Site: brandenburg
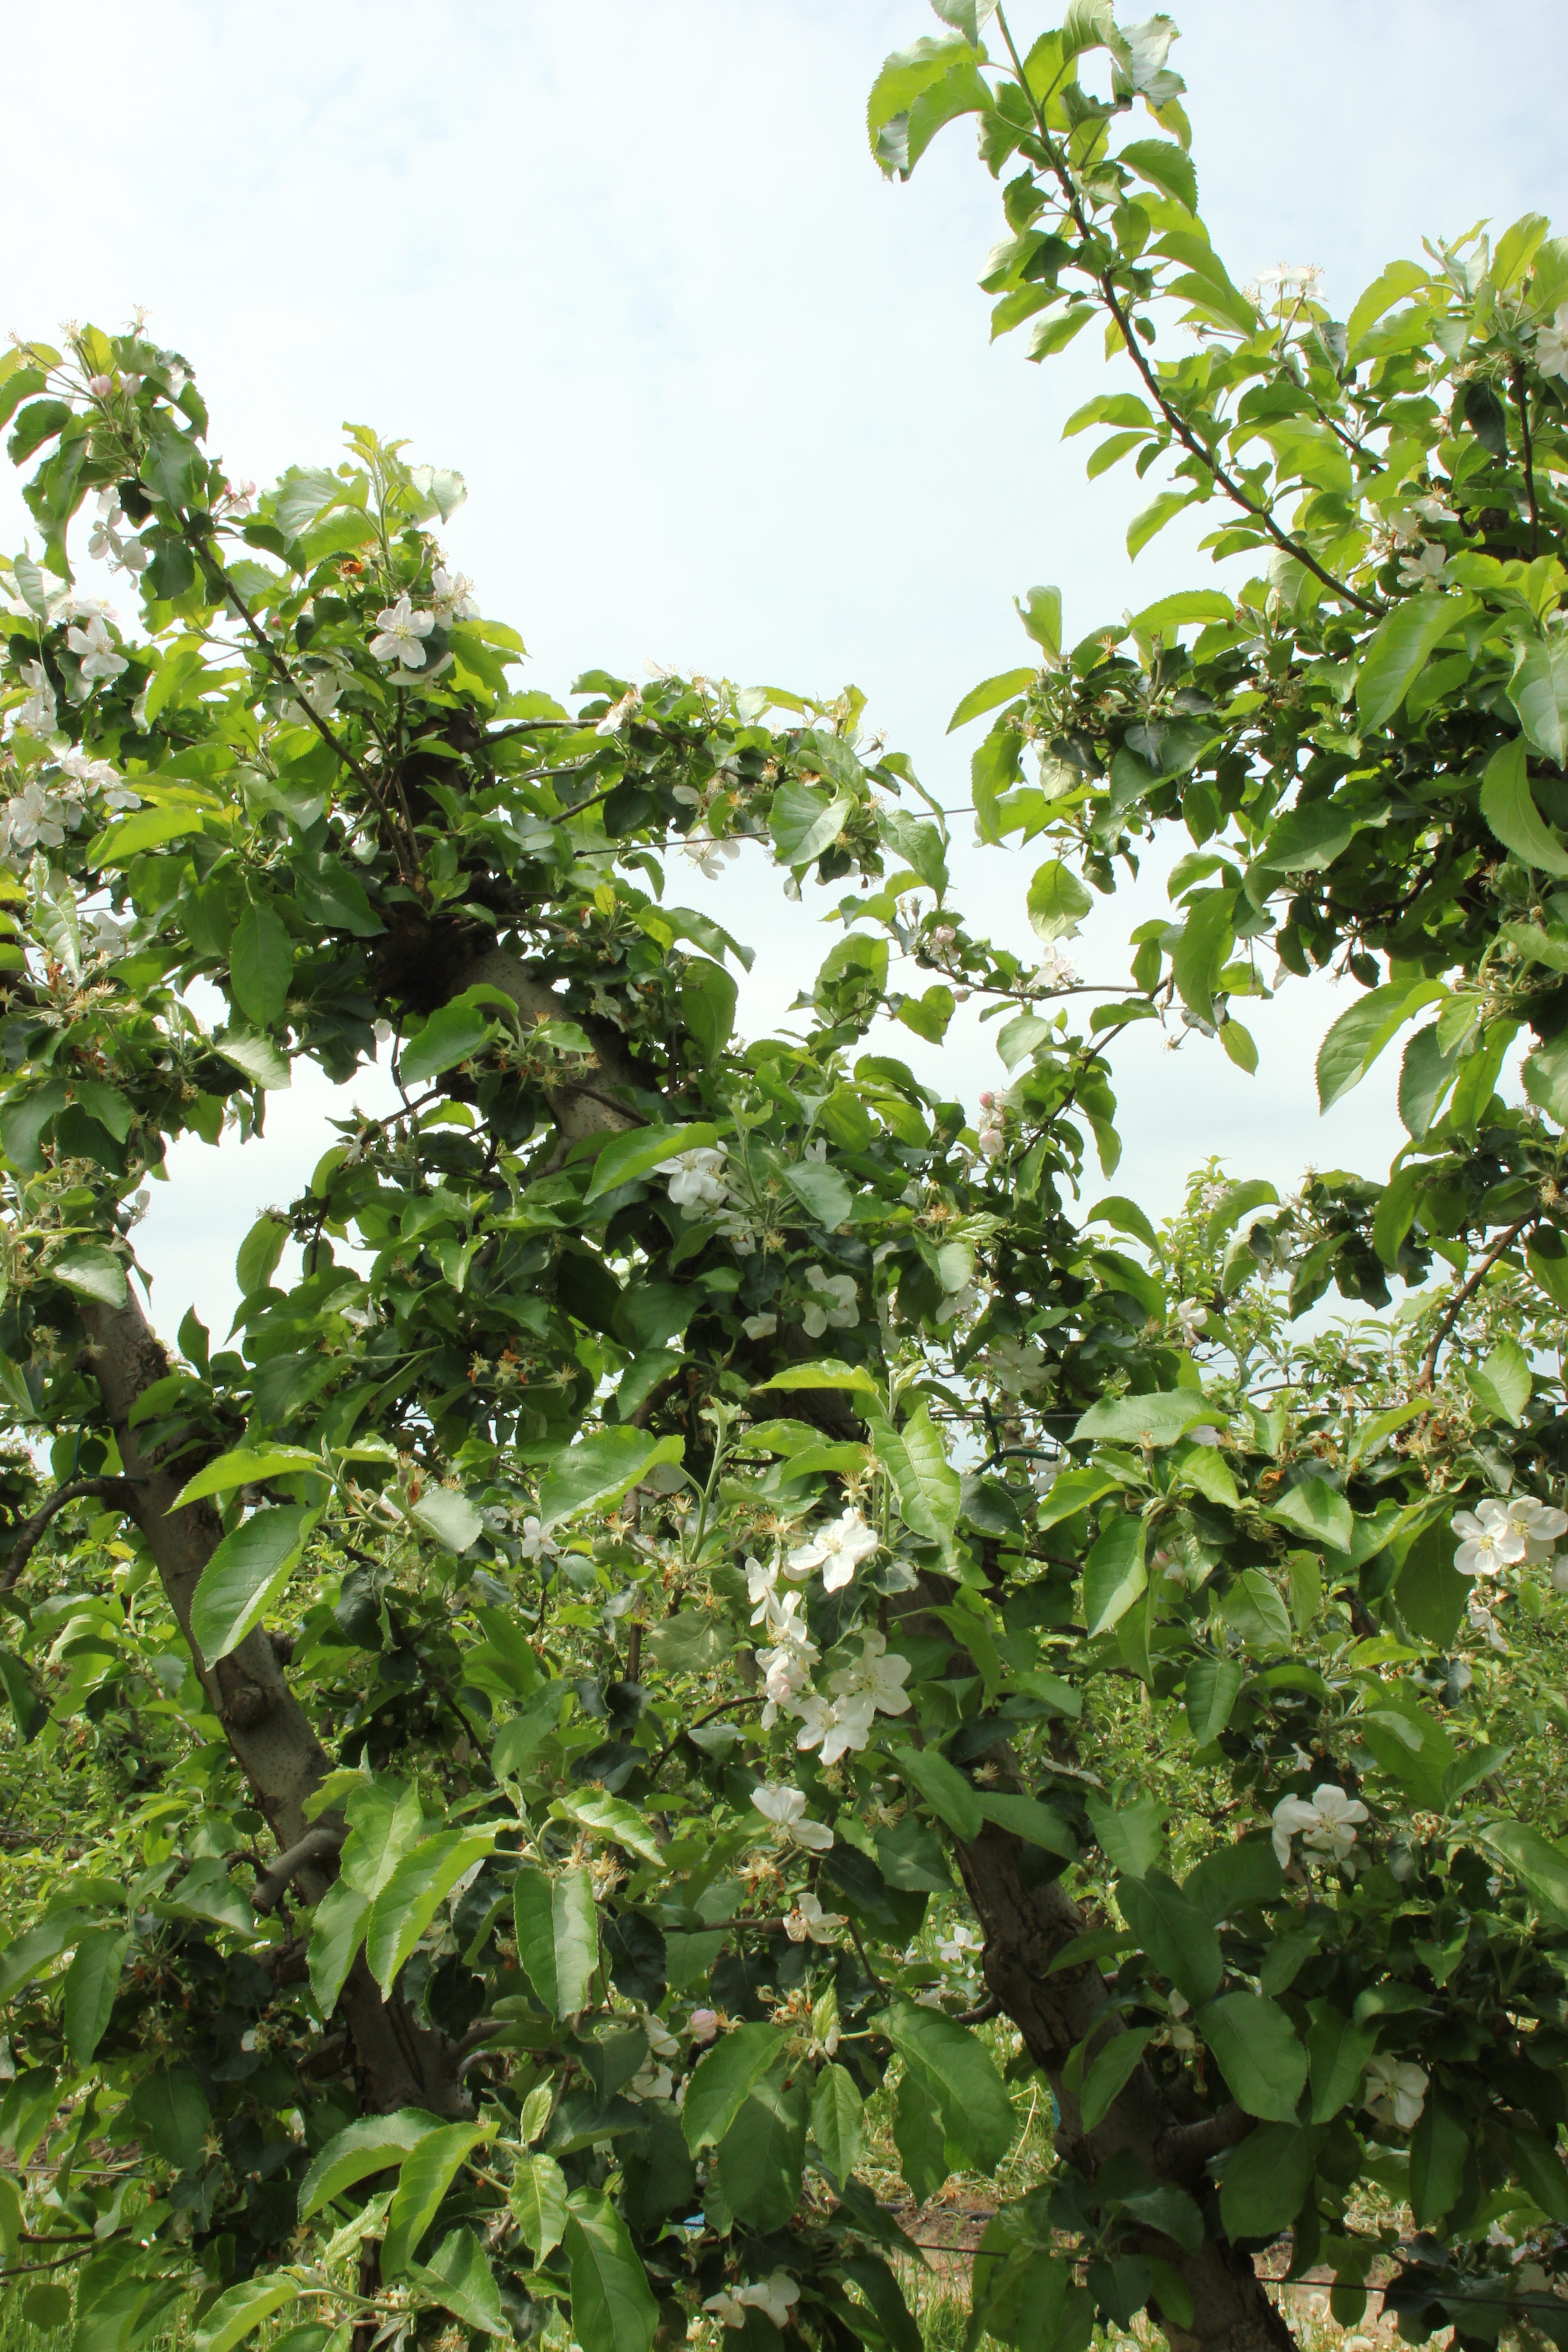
Growth stage (BBCH 67): Flowering